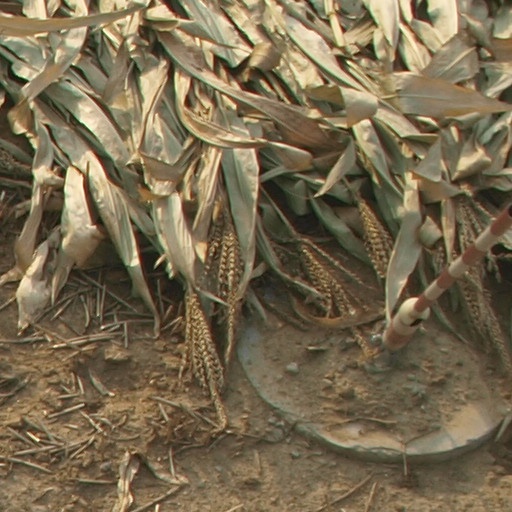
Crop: maize; corn